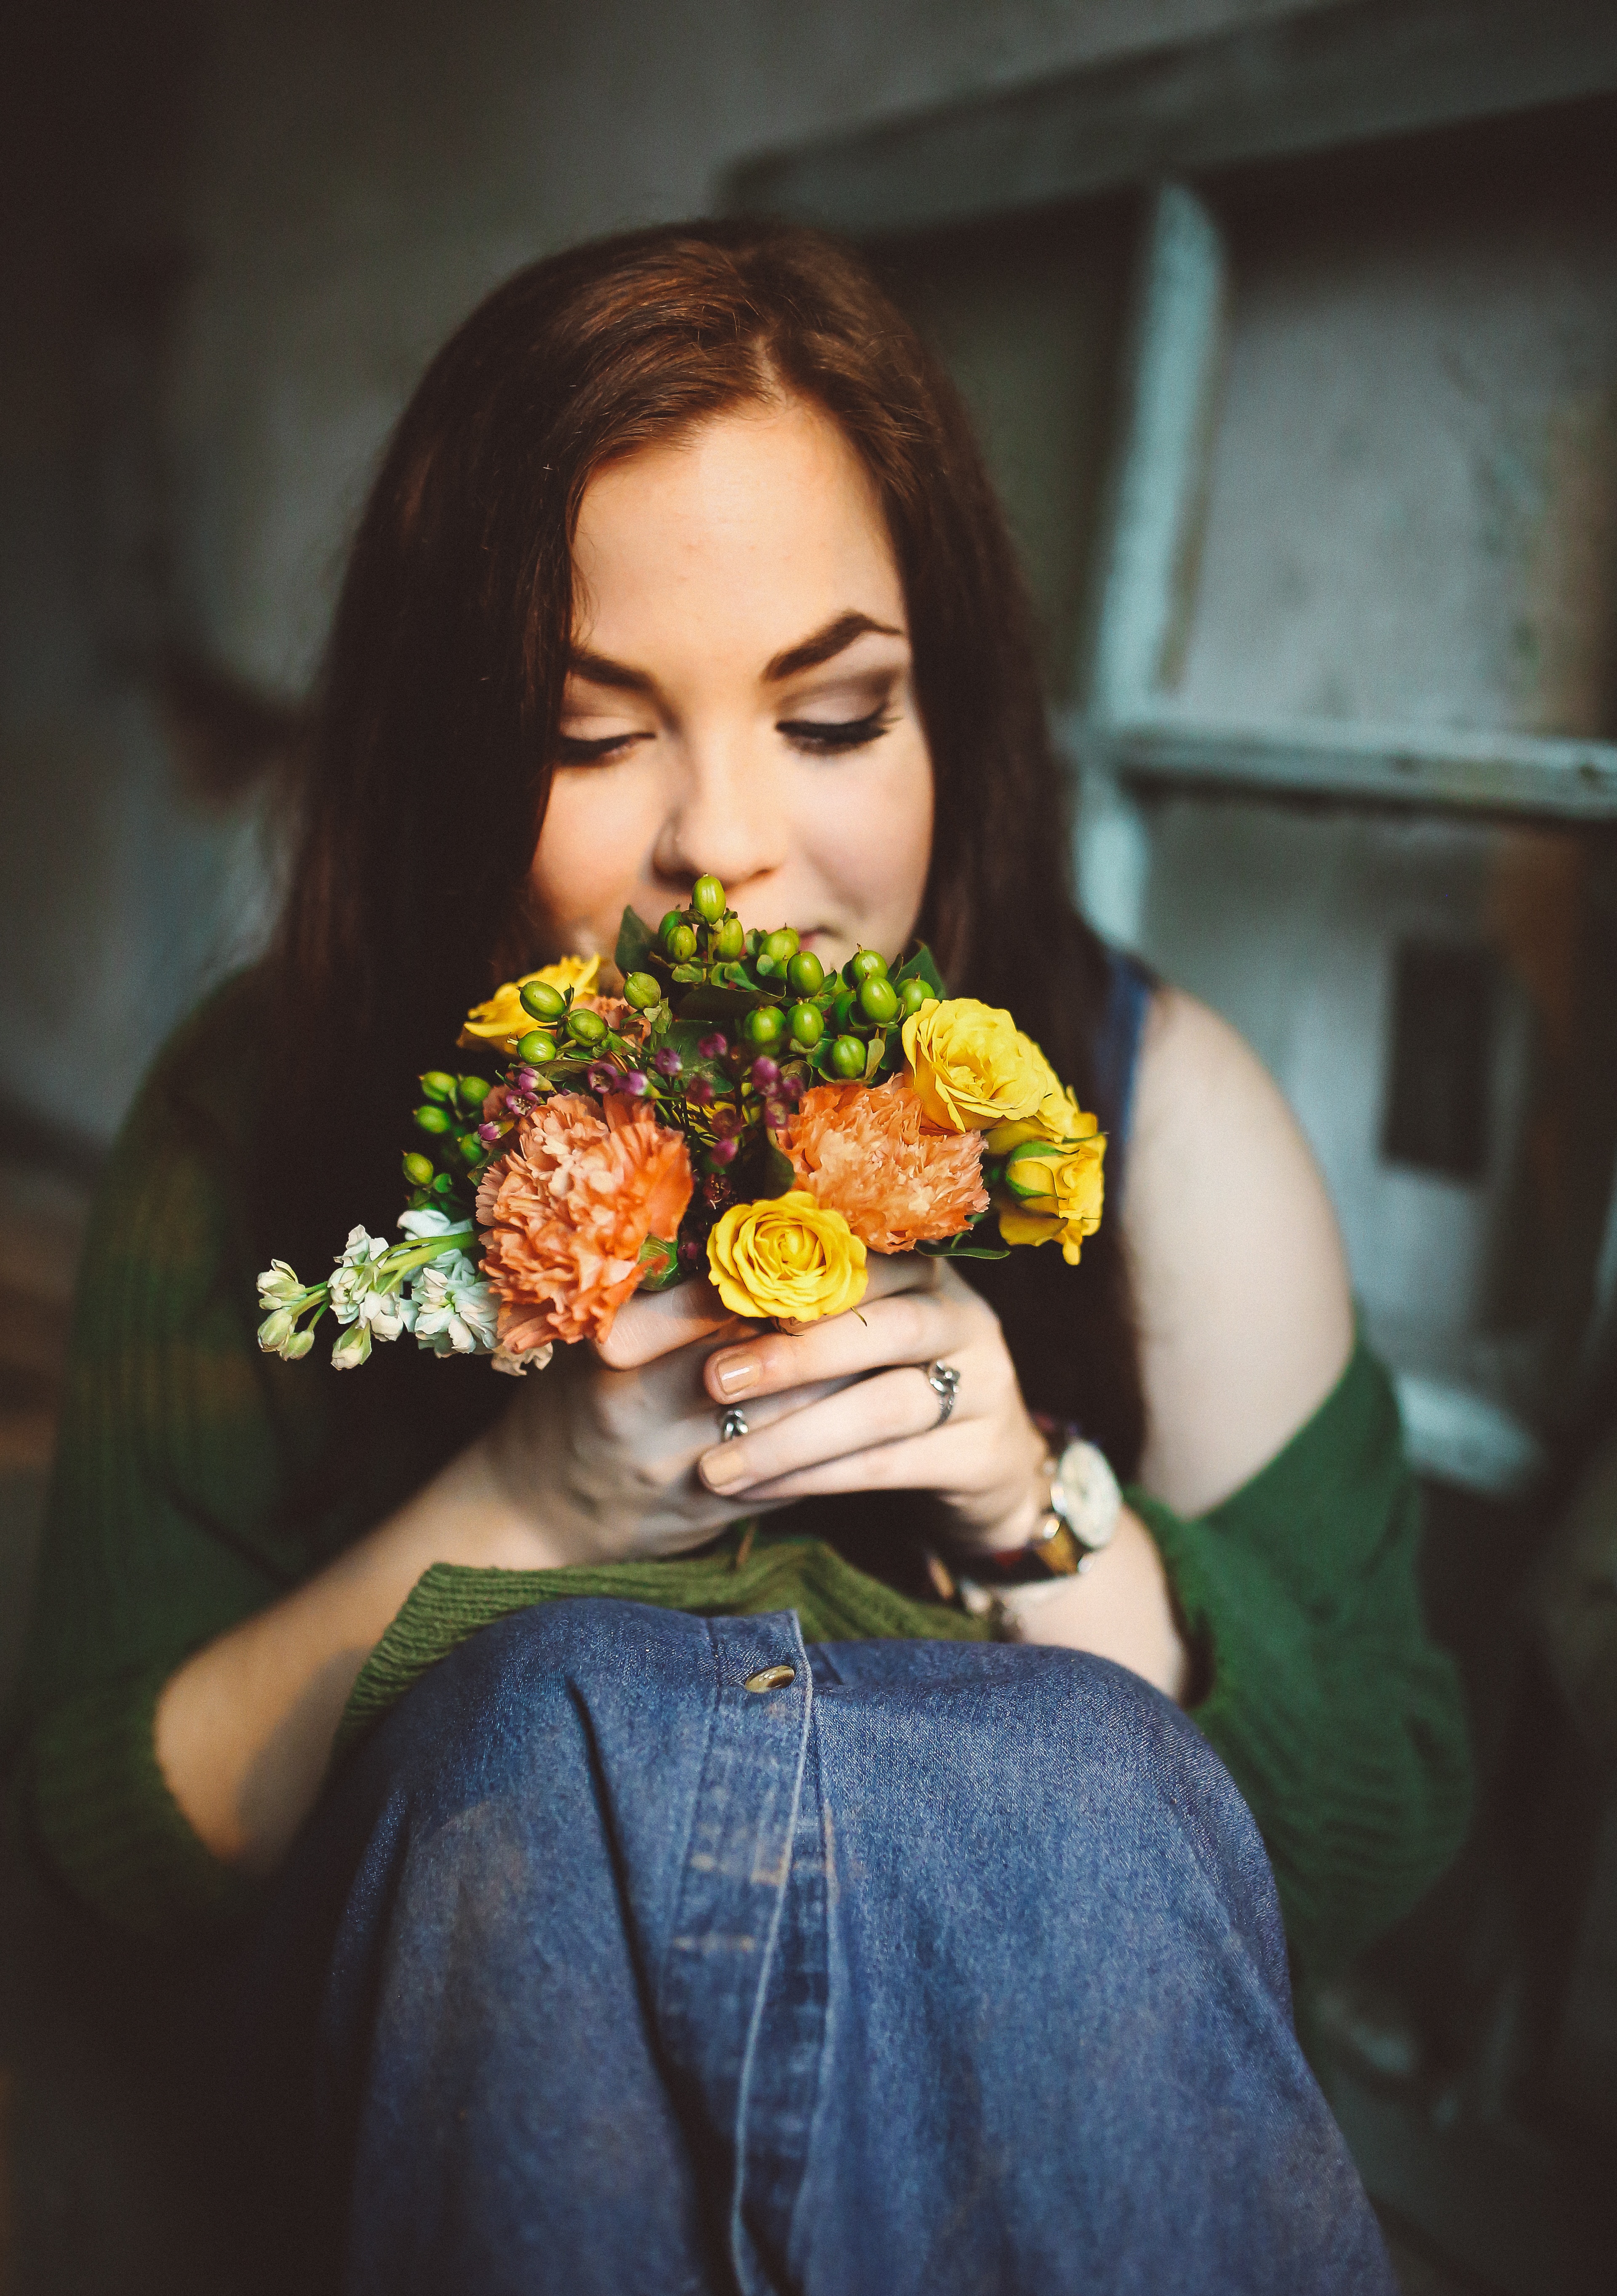
person, girl, woman, photography, flower, portrait, bride, ceremony, dress, photograph, smell, beauty, sweetness, portrait photography